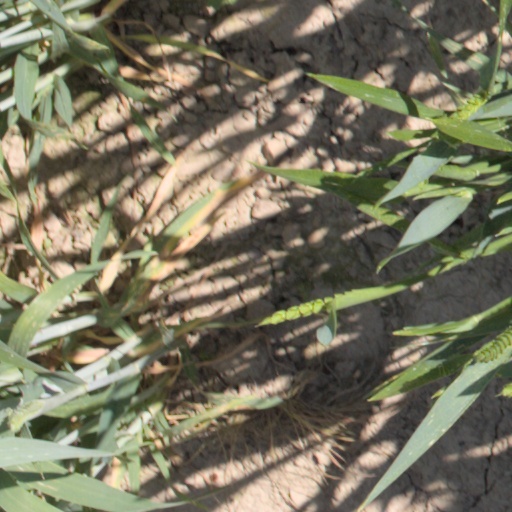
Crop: wheat